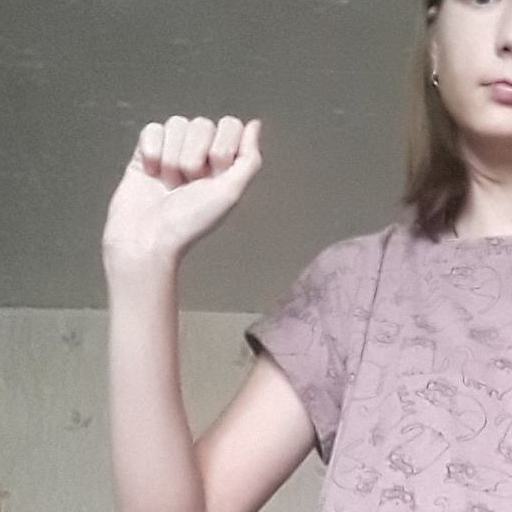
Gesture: fist